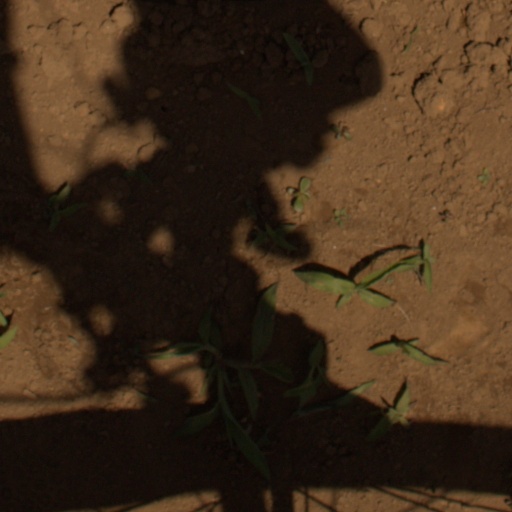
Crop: Jerusalem artichoke